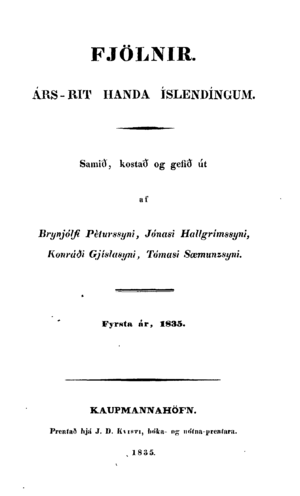
Fjölnir était une revue en islandais publiée chaque année à Copenhague entre 1835 et 1847.
Le mouvement indépendantiste islandais est un courant politique et culturel développé aux XIXᵉ et XXᵉ siècles qui vise à rendre son indépendance et sa souveraineté à l'Islande, alors sous domination du royaume de Danemark.